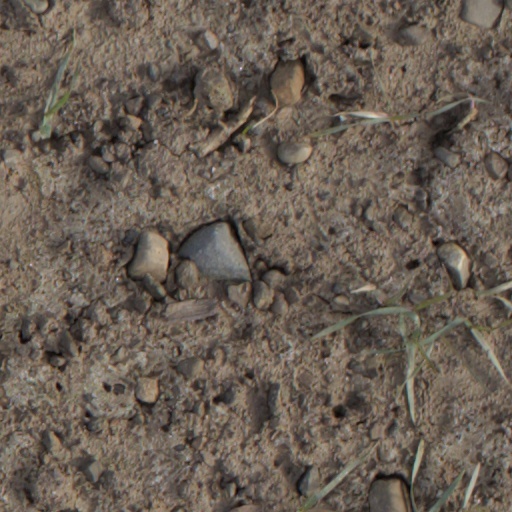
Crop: wheat